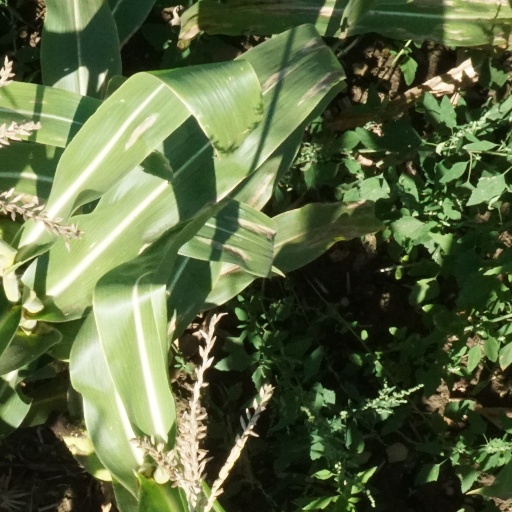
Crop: maize; corn